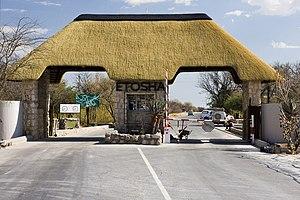
Le parc national d'Etosha est une grande aire protégée de Namibie située dans la région du Kunene, à 400 km au nord de la capitale Windhoek et à 125 km au sud de la frontière avec l'Angola. Créée comme réserve de chasse en 1907, à l'ère de la colonisation allemande, elle couvrait à l'origine 93 240 km². En 1967 elle obtient le statut de parc national, mais dans l'intervalle sa superficie a été réduite à 22 935 km². Le public n'a accès qu'à un tiers du parc environ, correspondant au lac salé asséché du pan d'Etosha. Visité par 200 000 personnes chaque année, Etosha constitue l'un des hauts lieux du tourisme en Namibie et l'une des plus grandes réserves animalières d'Afrique, abritant notamment 114 espèces de mammifères et 340 espèces d'oiseaux.